240 mm trench mortar

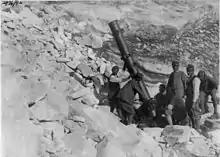
Italian model with long barrel, on the Adamello glacier

Italy adopted and manufactured both the French CT (Bombarda da 240 C) and LT (Bombarda da 240 L) mortars. Mortar groups were established with 240 C, 240 L, and 58A (Mortier de 58 mm type 2) batteries, which were split in December 1916 into batteries of 58A and 240mm mortars. The 240mm battery consisted of 4 sections with 2 mortars each, and a combined staff of 7 officers, 215 men, 62 horses, a baggage wagon, and 4 bicycles. By the end of 1916 510 240mm mortars were still in service. After World War I ended some of the 240mm mortars were exported to Montenegro.